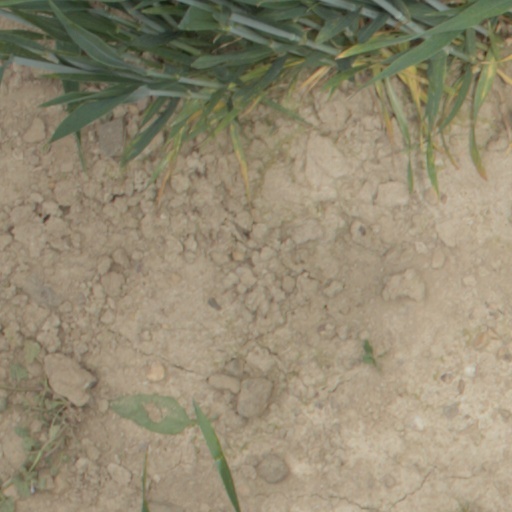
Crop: wheat